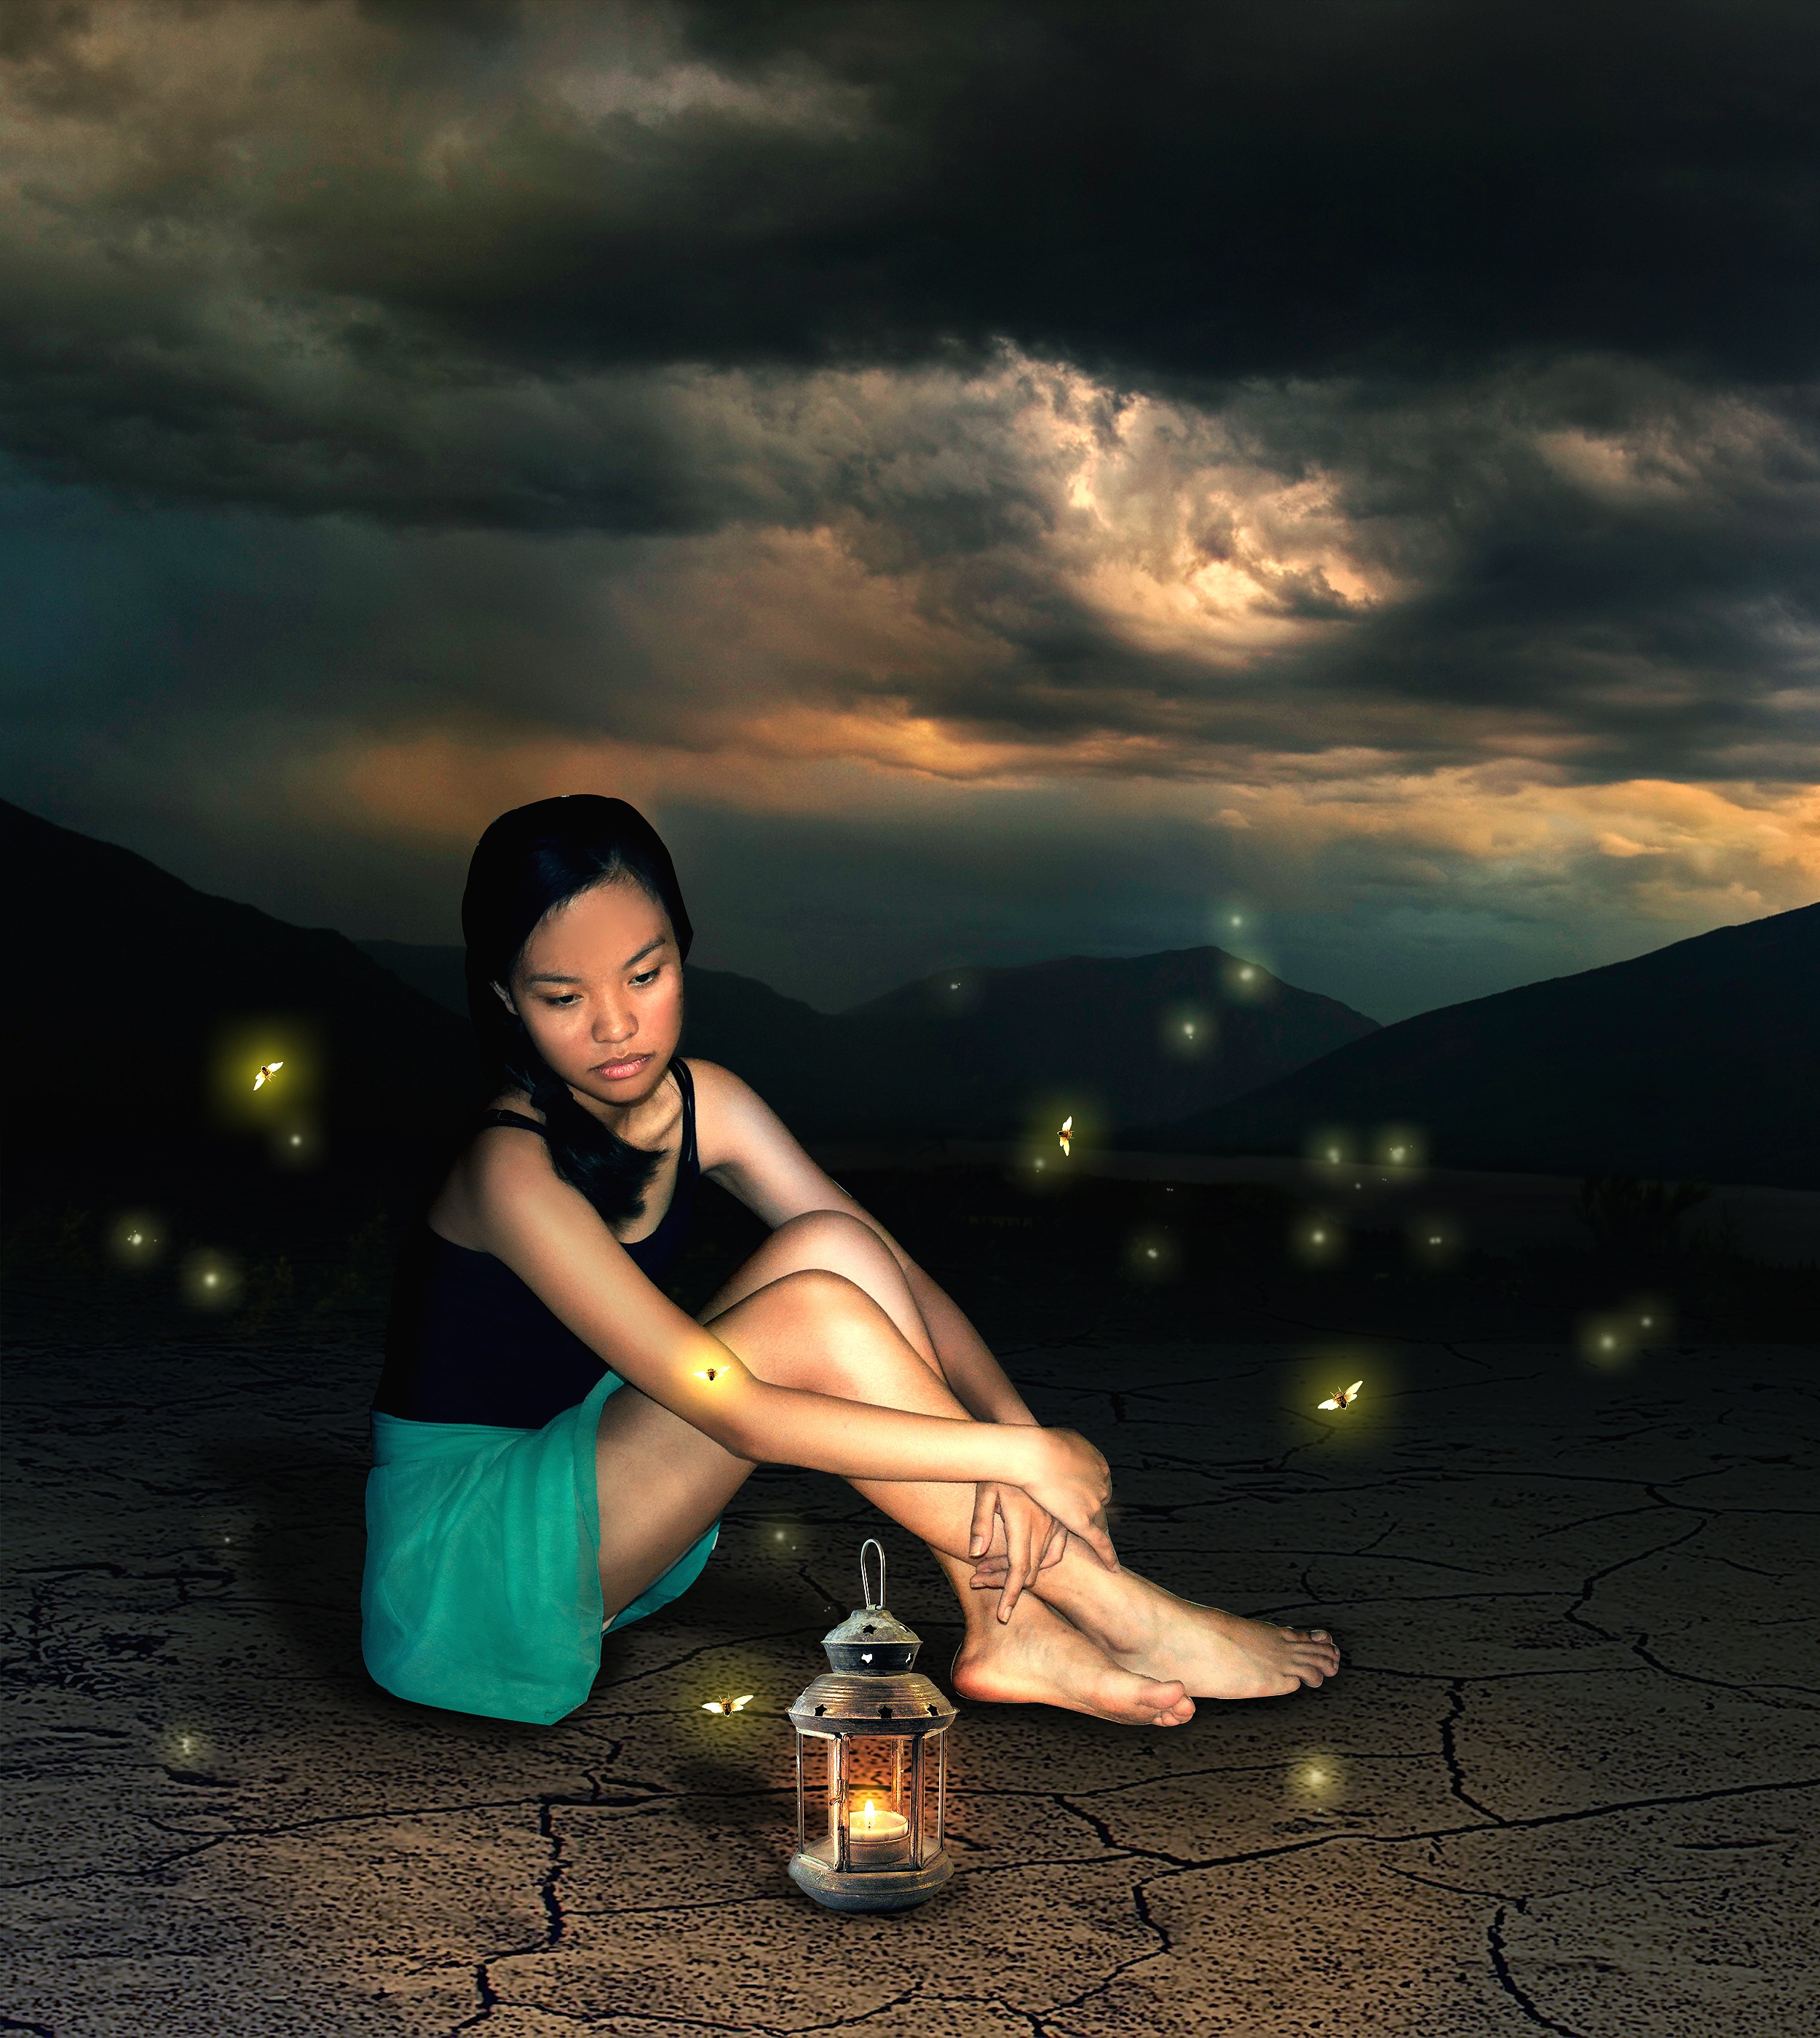
light, glowing, sky, girl, woman, sunset, night, photography, sunlight, morning, desert, spooky, dark, evening, portrait, model, sitting, glow, darkness, isolation, lonely, artwork, sparkle, loneliness, photograph, beauty, shiny, emotion, photo shoot, dark sky, portrait photography, human positions, digital design